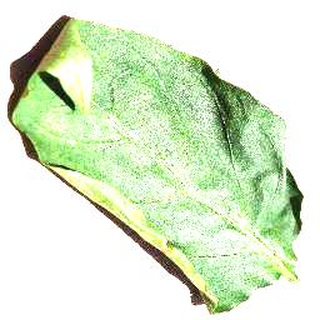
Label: healthy_bell_pepper